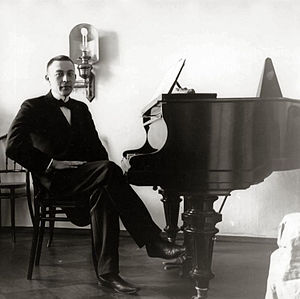
Sergej Rachmaninov
Sergei Rachmaninoff, omkring 1910.
Sergej Vasiljevitj Rachmaninov blev født 1. april 1873 og levede frem til 28. marts 1943. Han var en russisk komponist, pianist og dirigent.